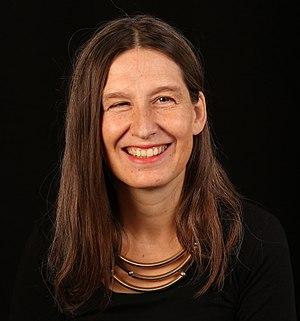
Sandra Becker a la Salon du livre 2017.